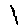
Label: 1